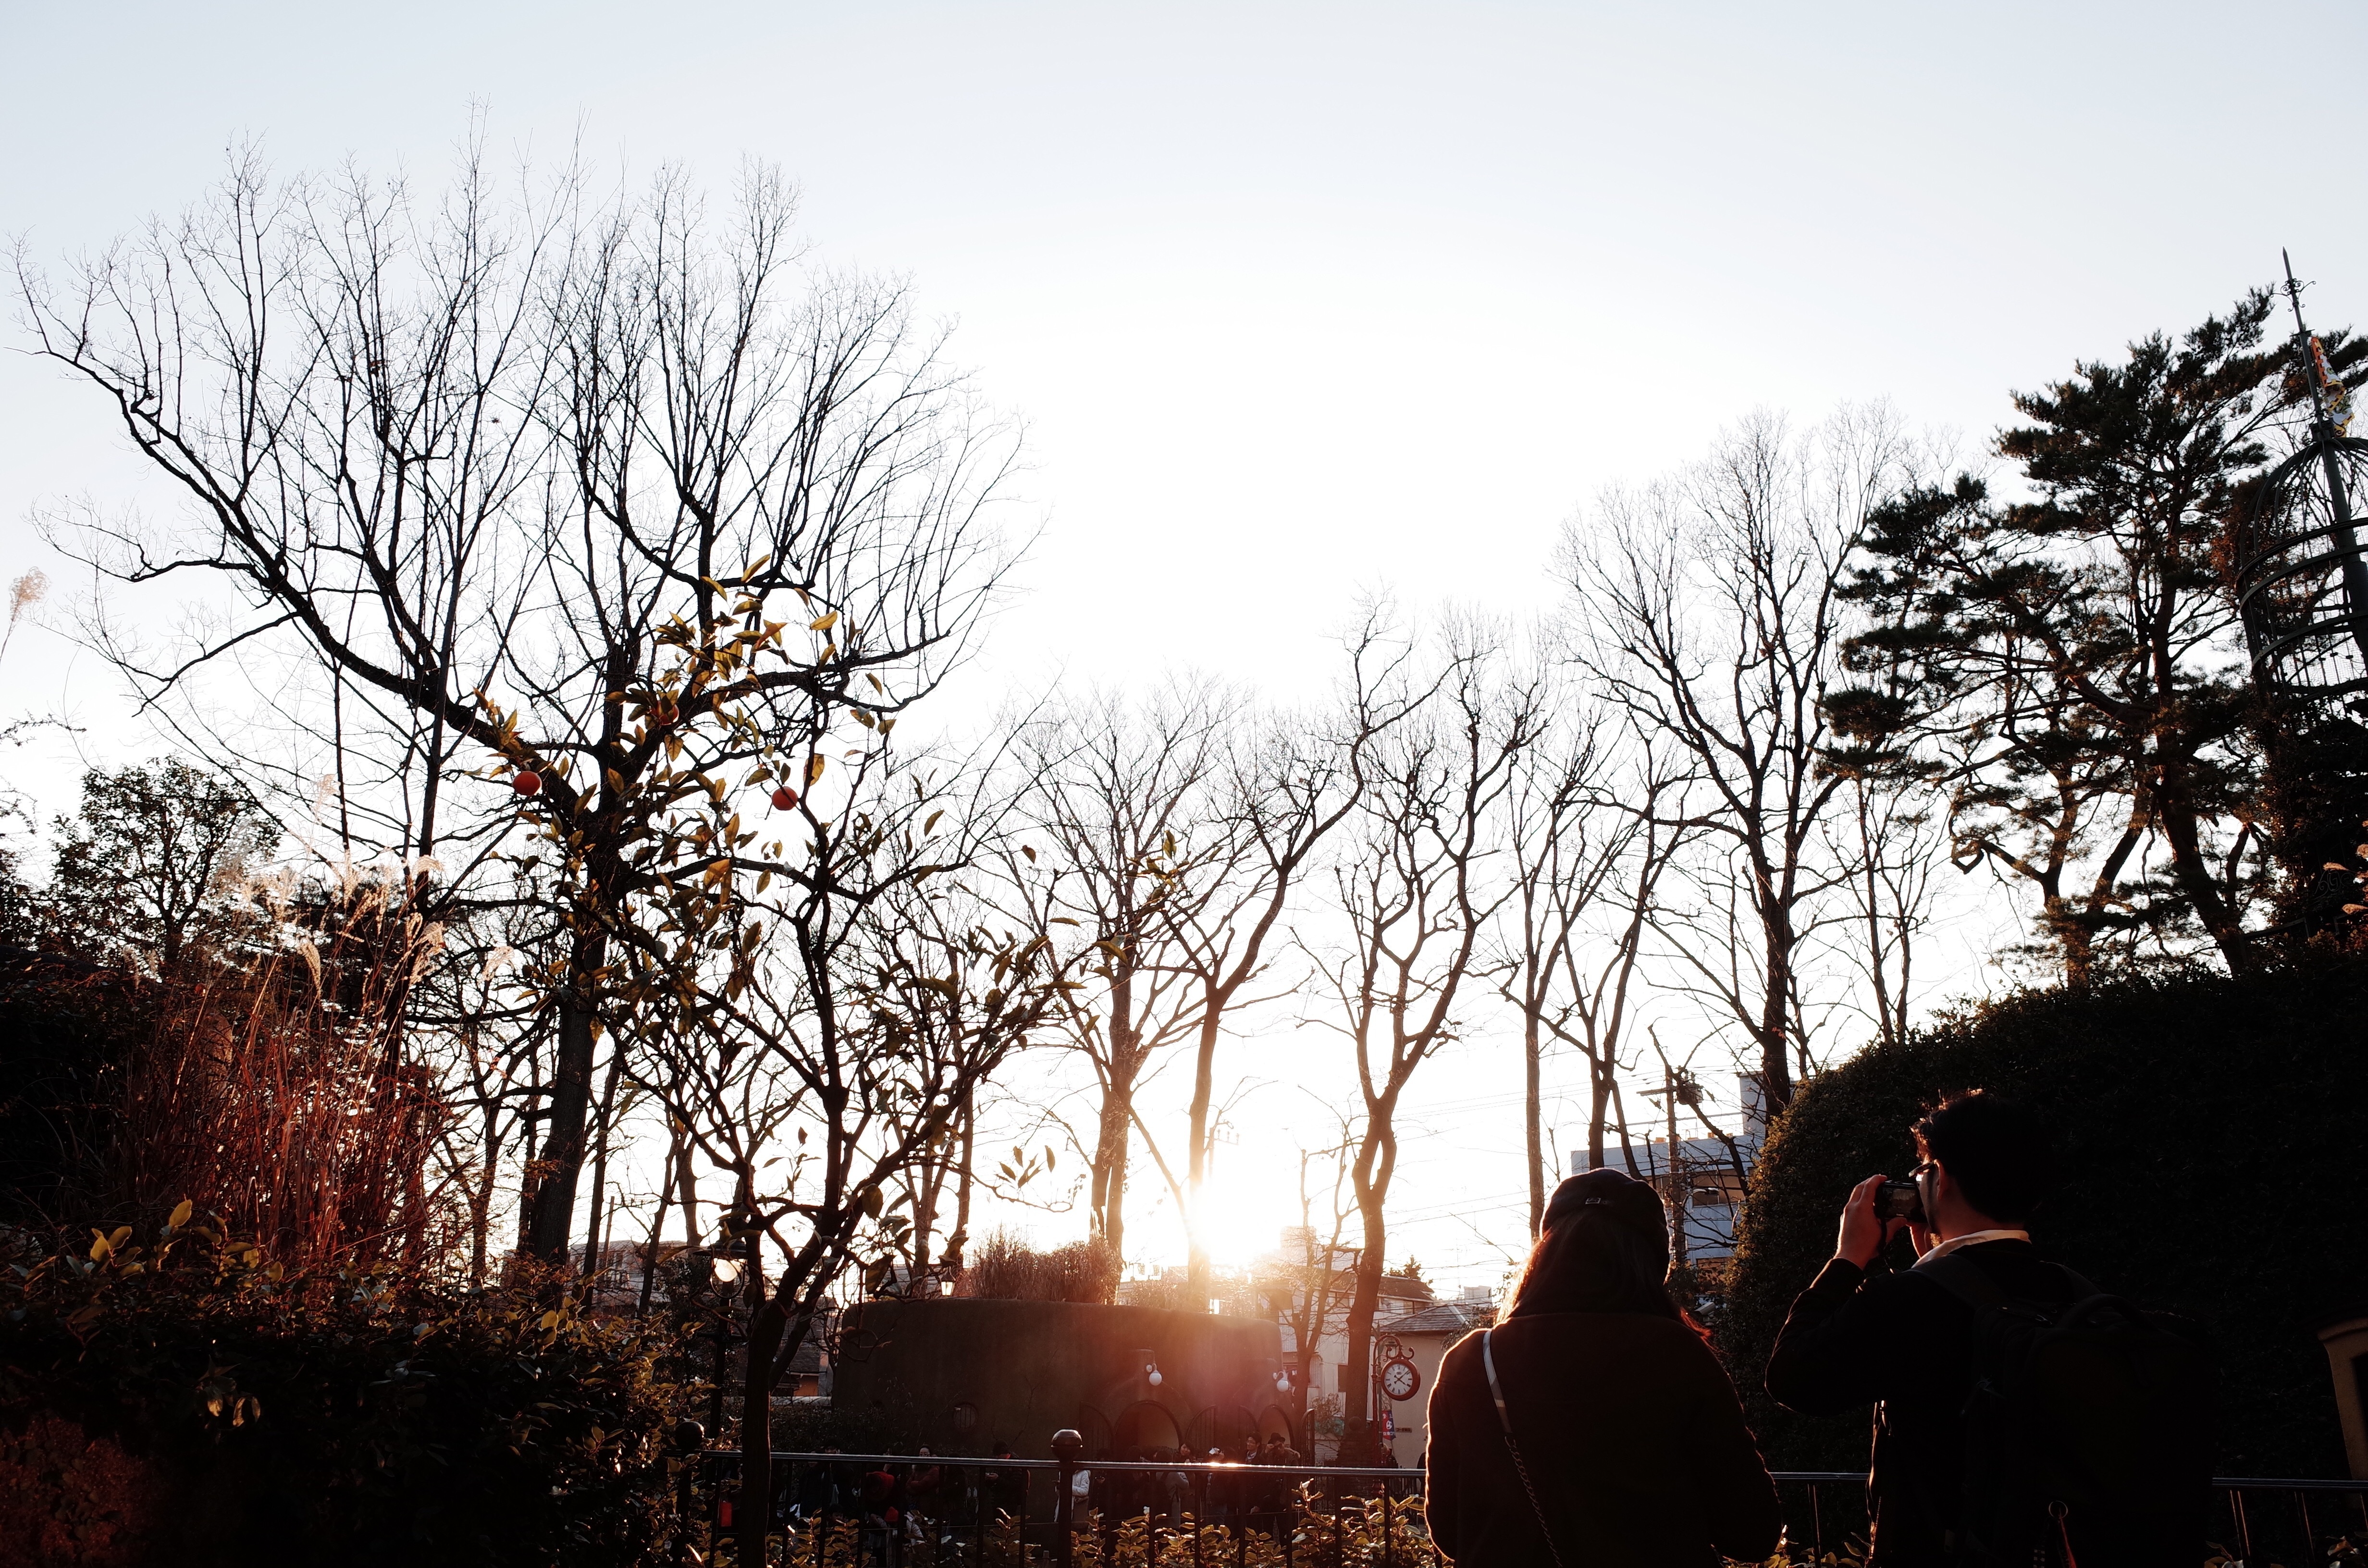
tree, winter, plant, sunlight, morning, evening, autumn, season, atmospheric phenomenon, woody plant